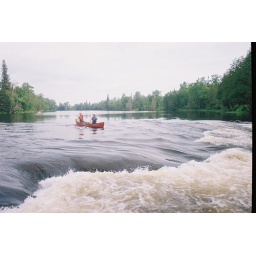
Our white water canoe trip down the Madawaska River in June of 2008.